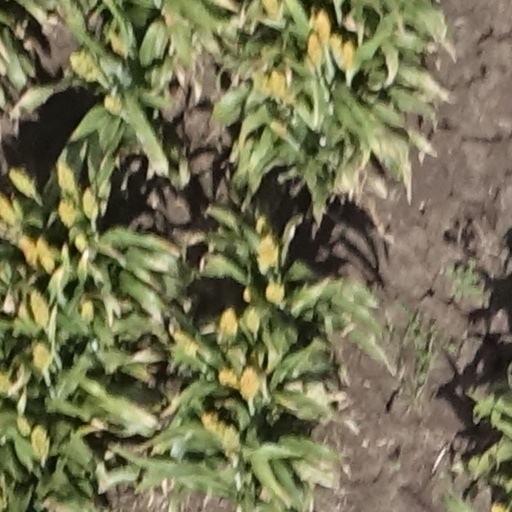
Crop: sorghum